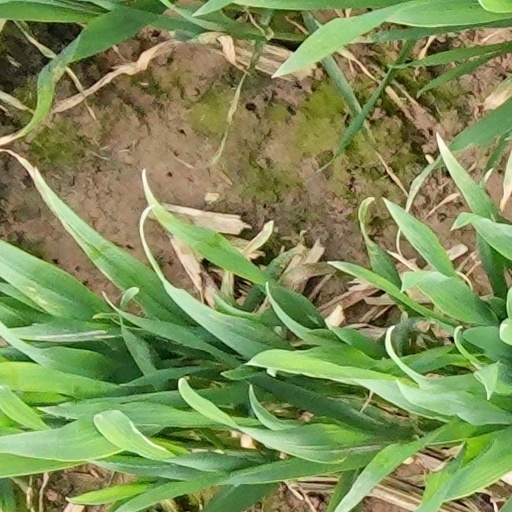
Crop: wheat